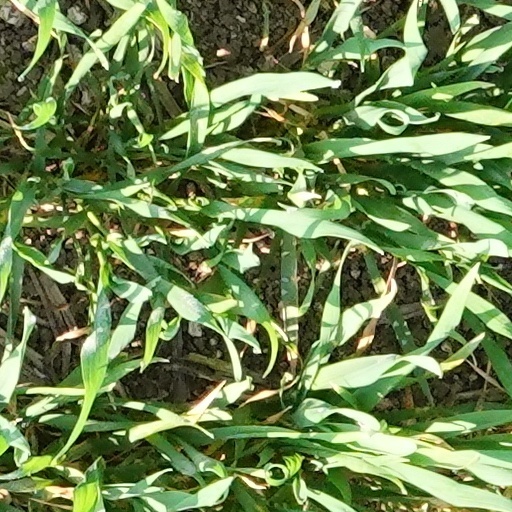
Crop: wheat